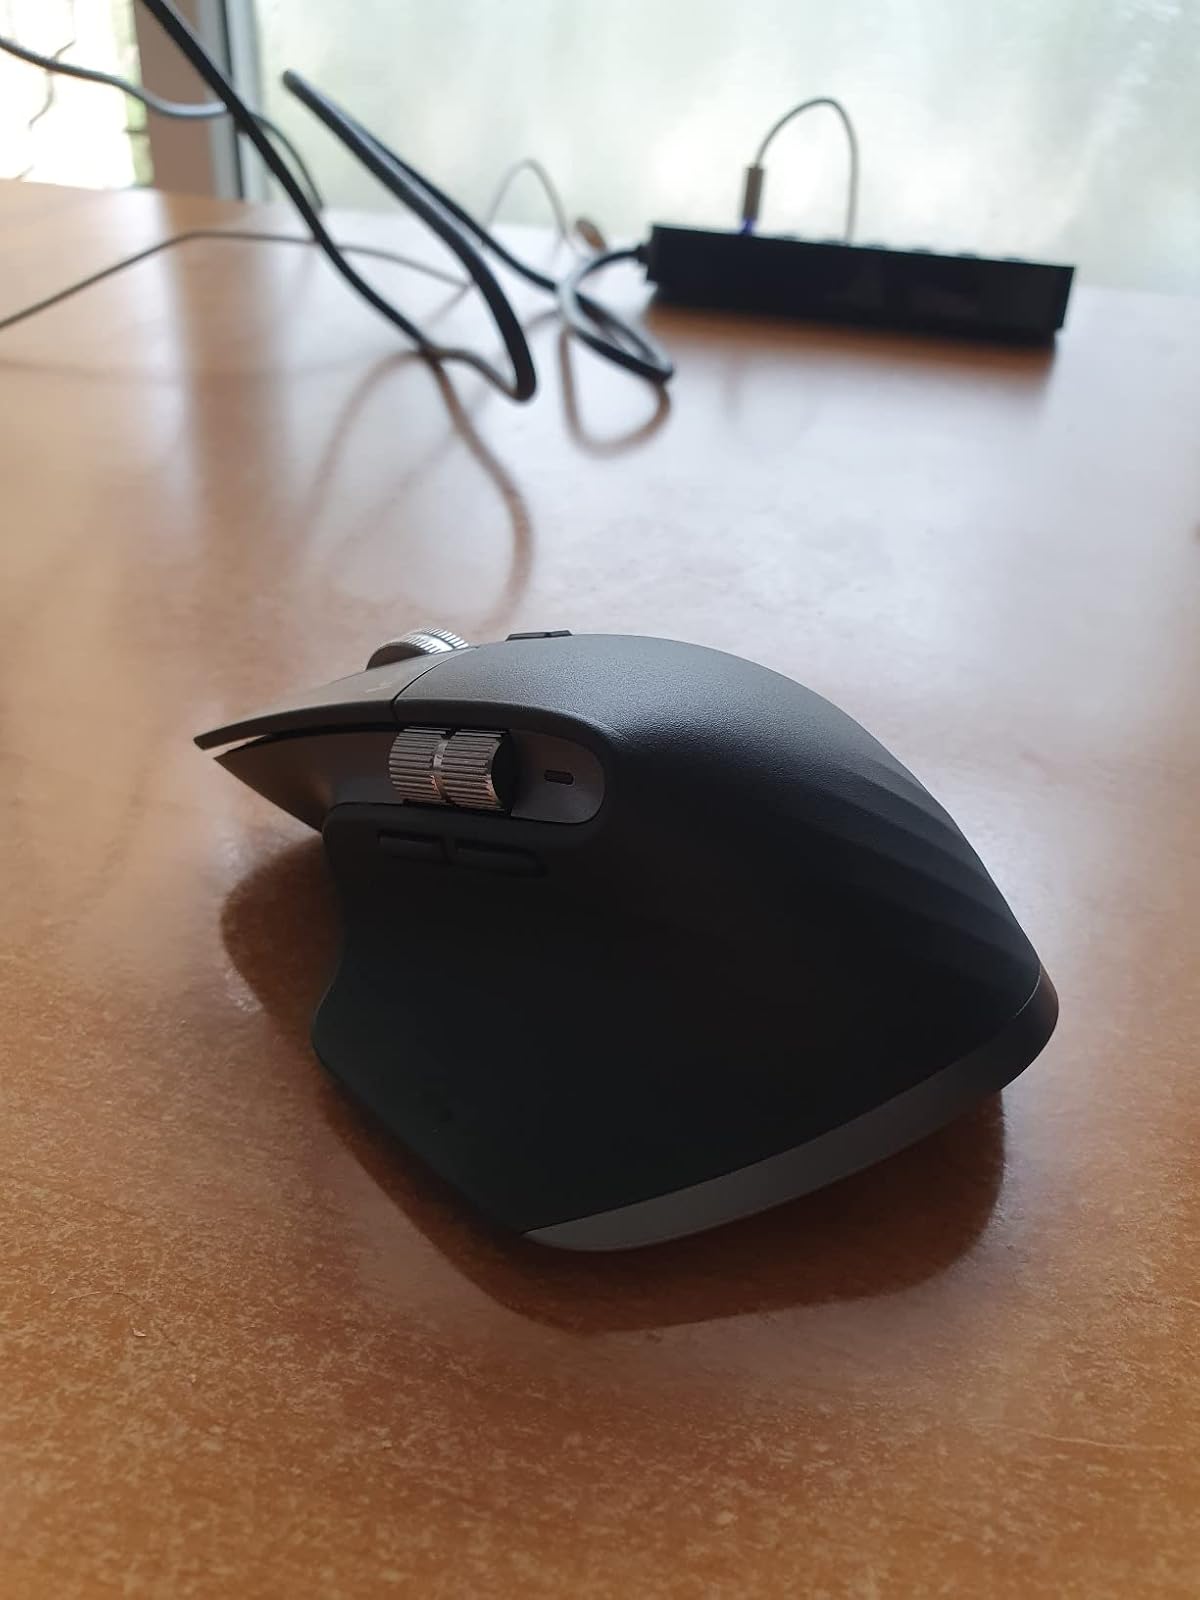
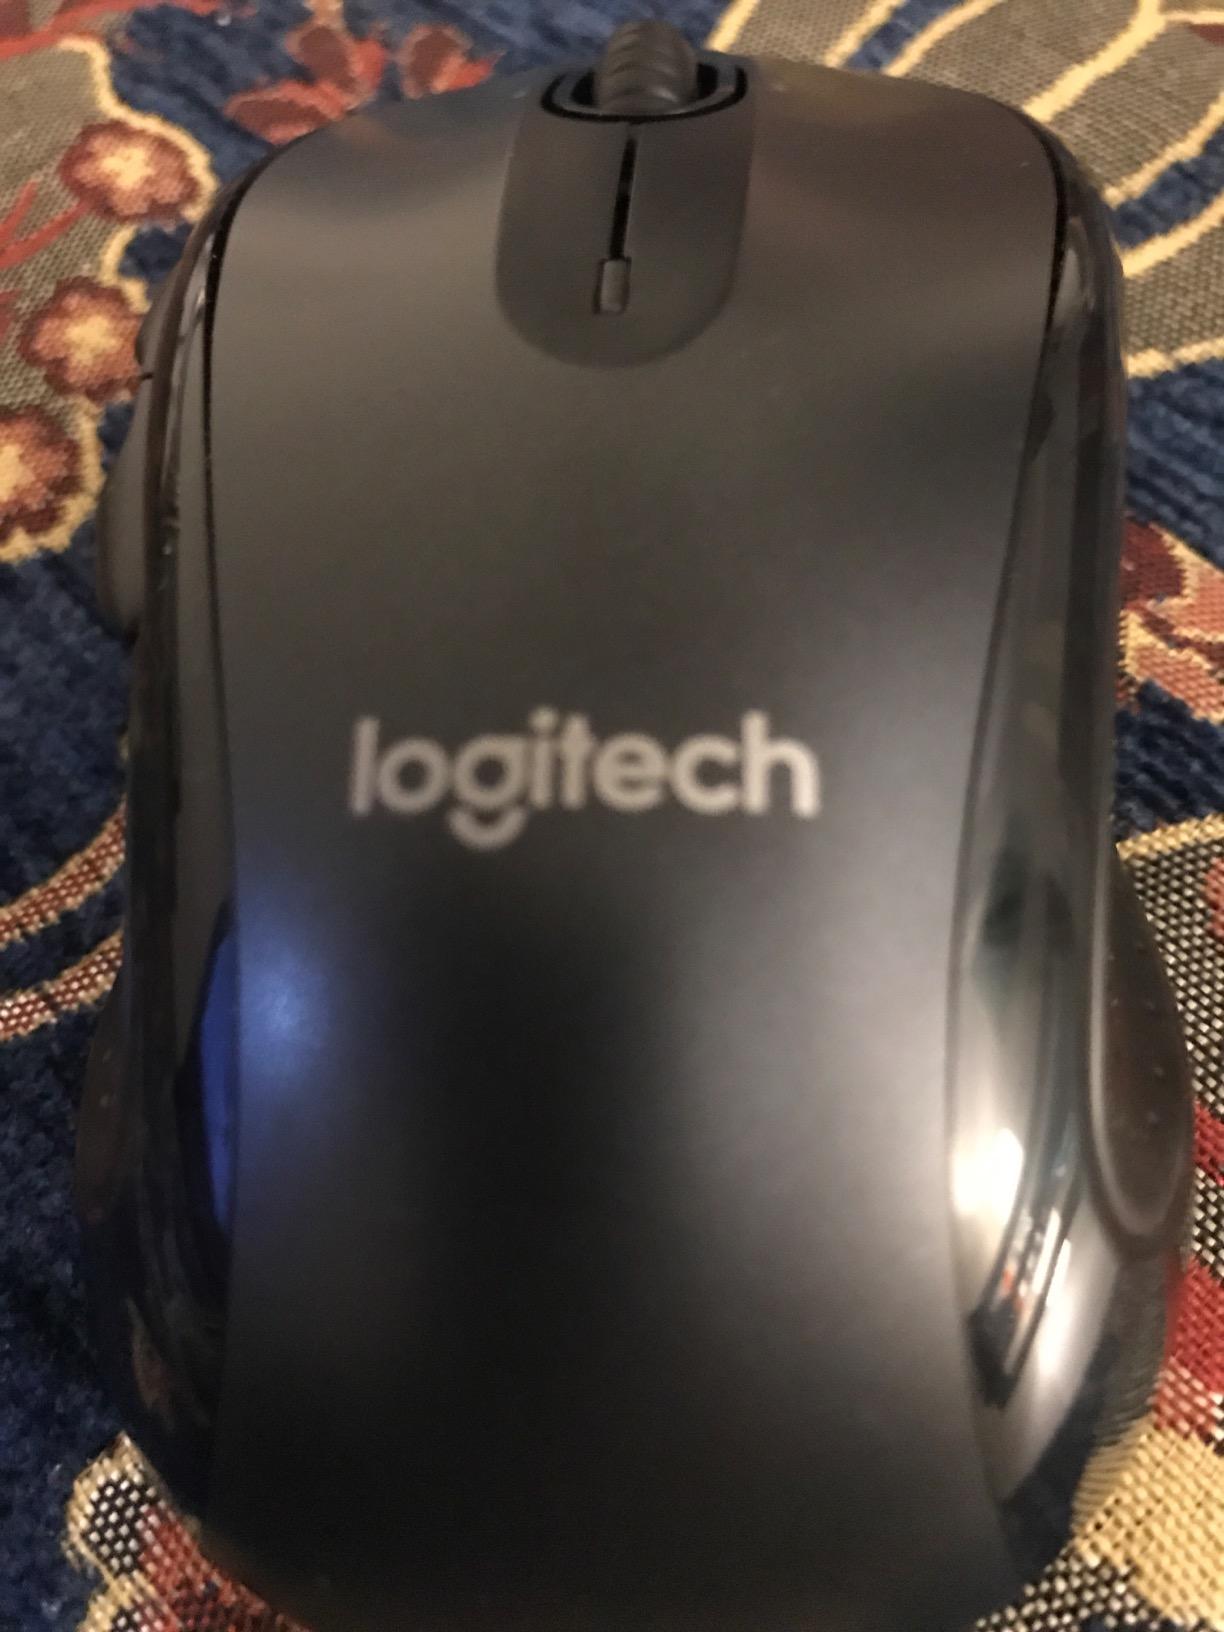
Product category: mouse
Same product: no